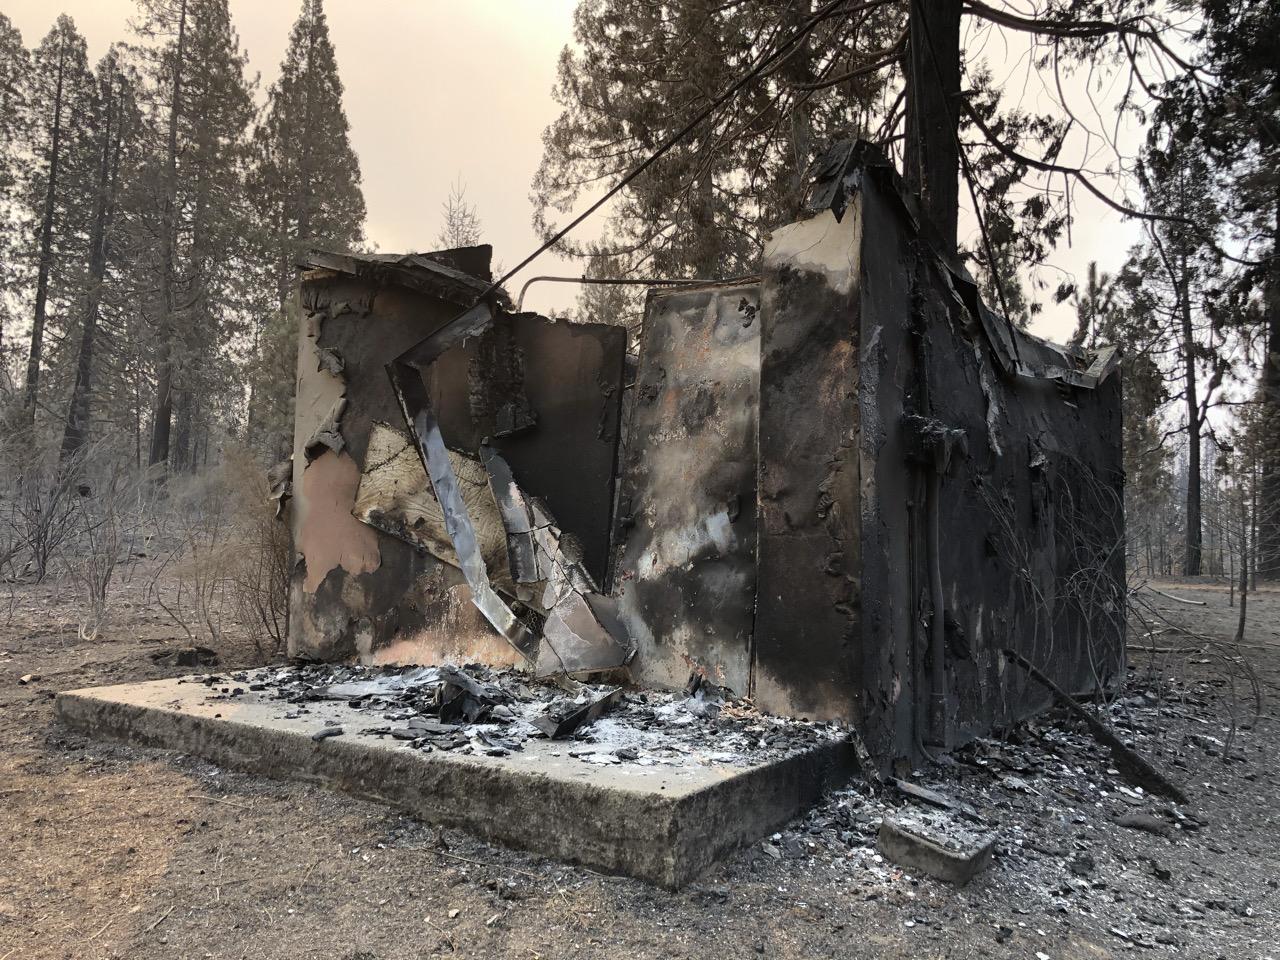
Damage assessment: destroyed